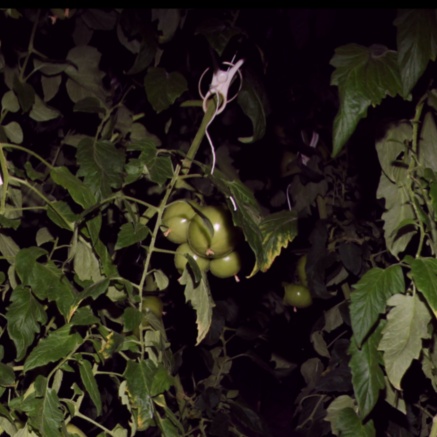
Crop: tomato